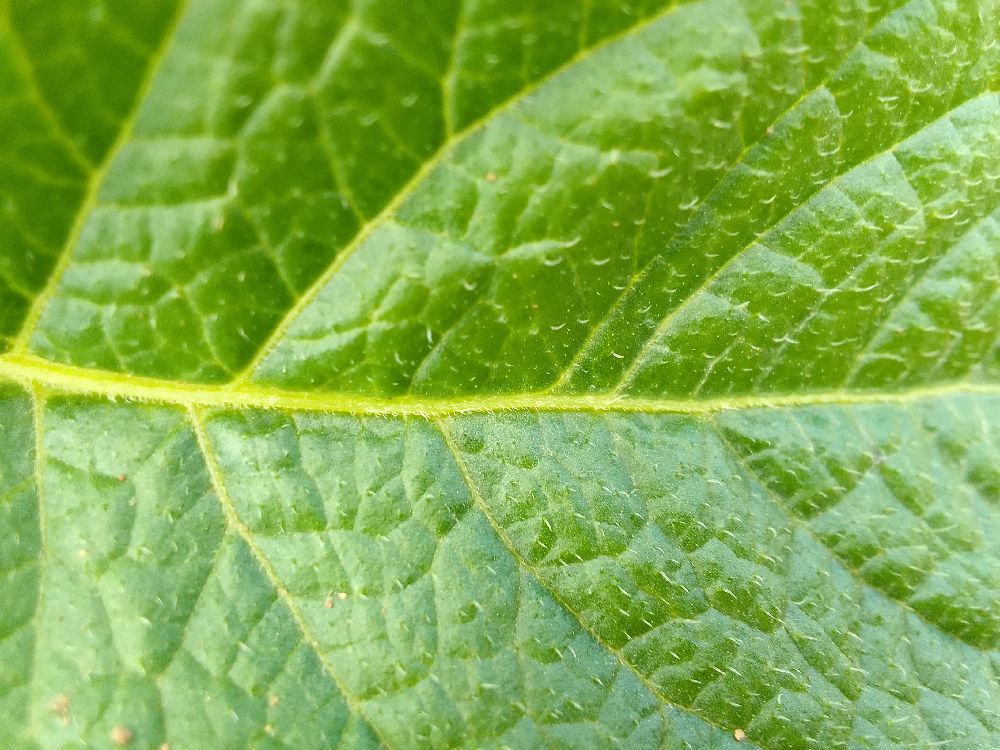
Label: Healthy